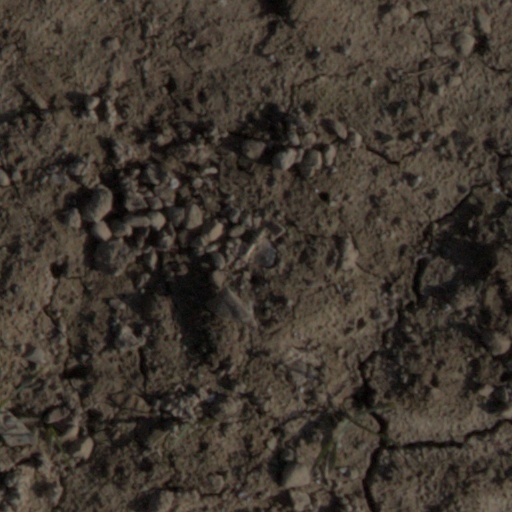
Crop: wheat